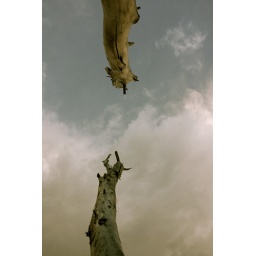
An upward view of a tree located in the dry creek bed below the Great Sand Dunes in Colorado